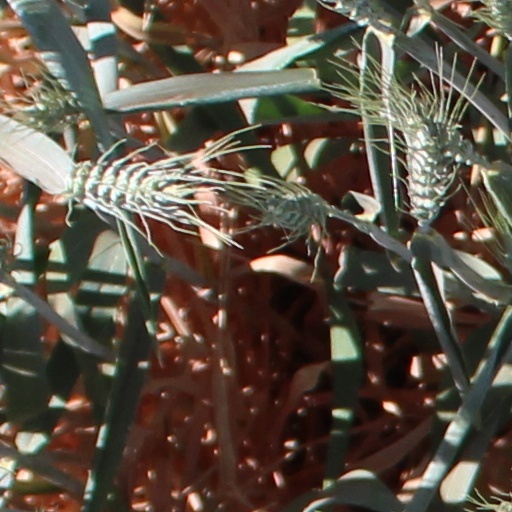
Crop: wheat